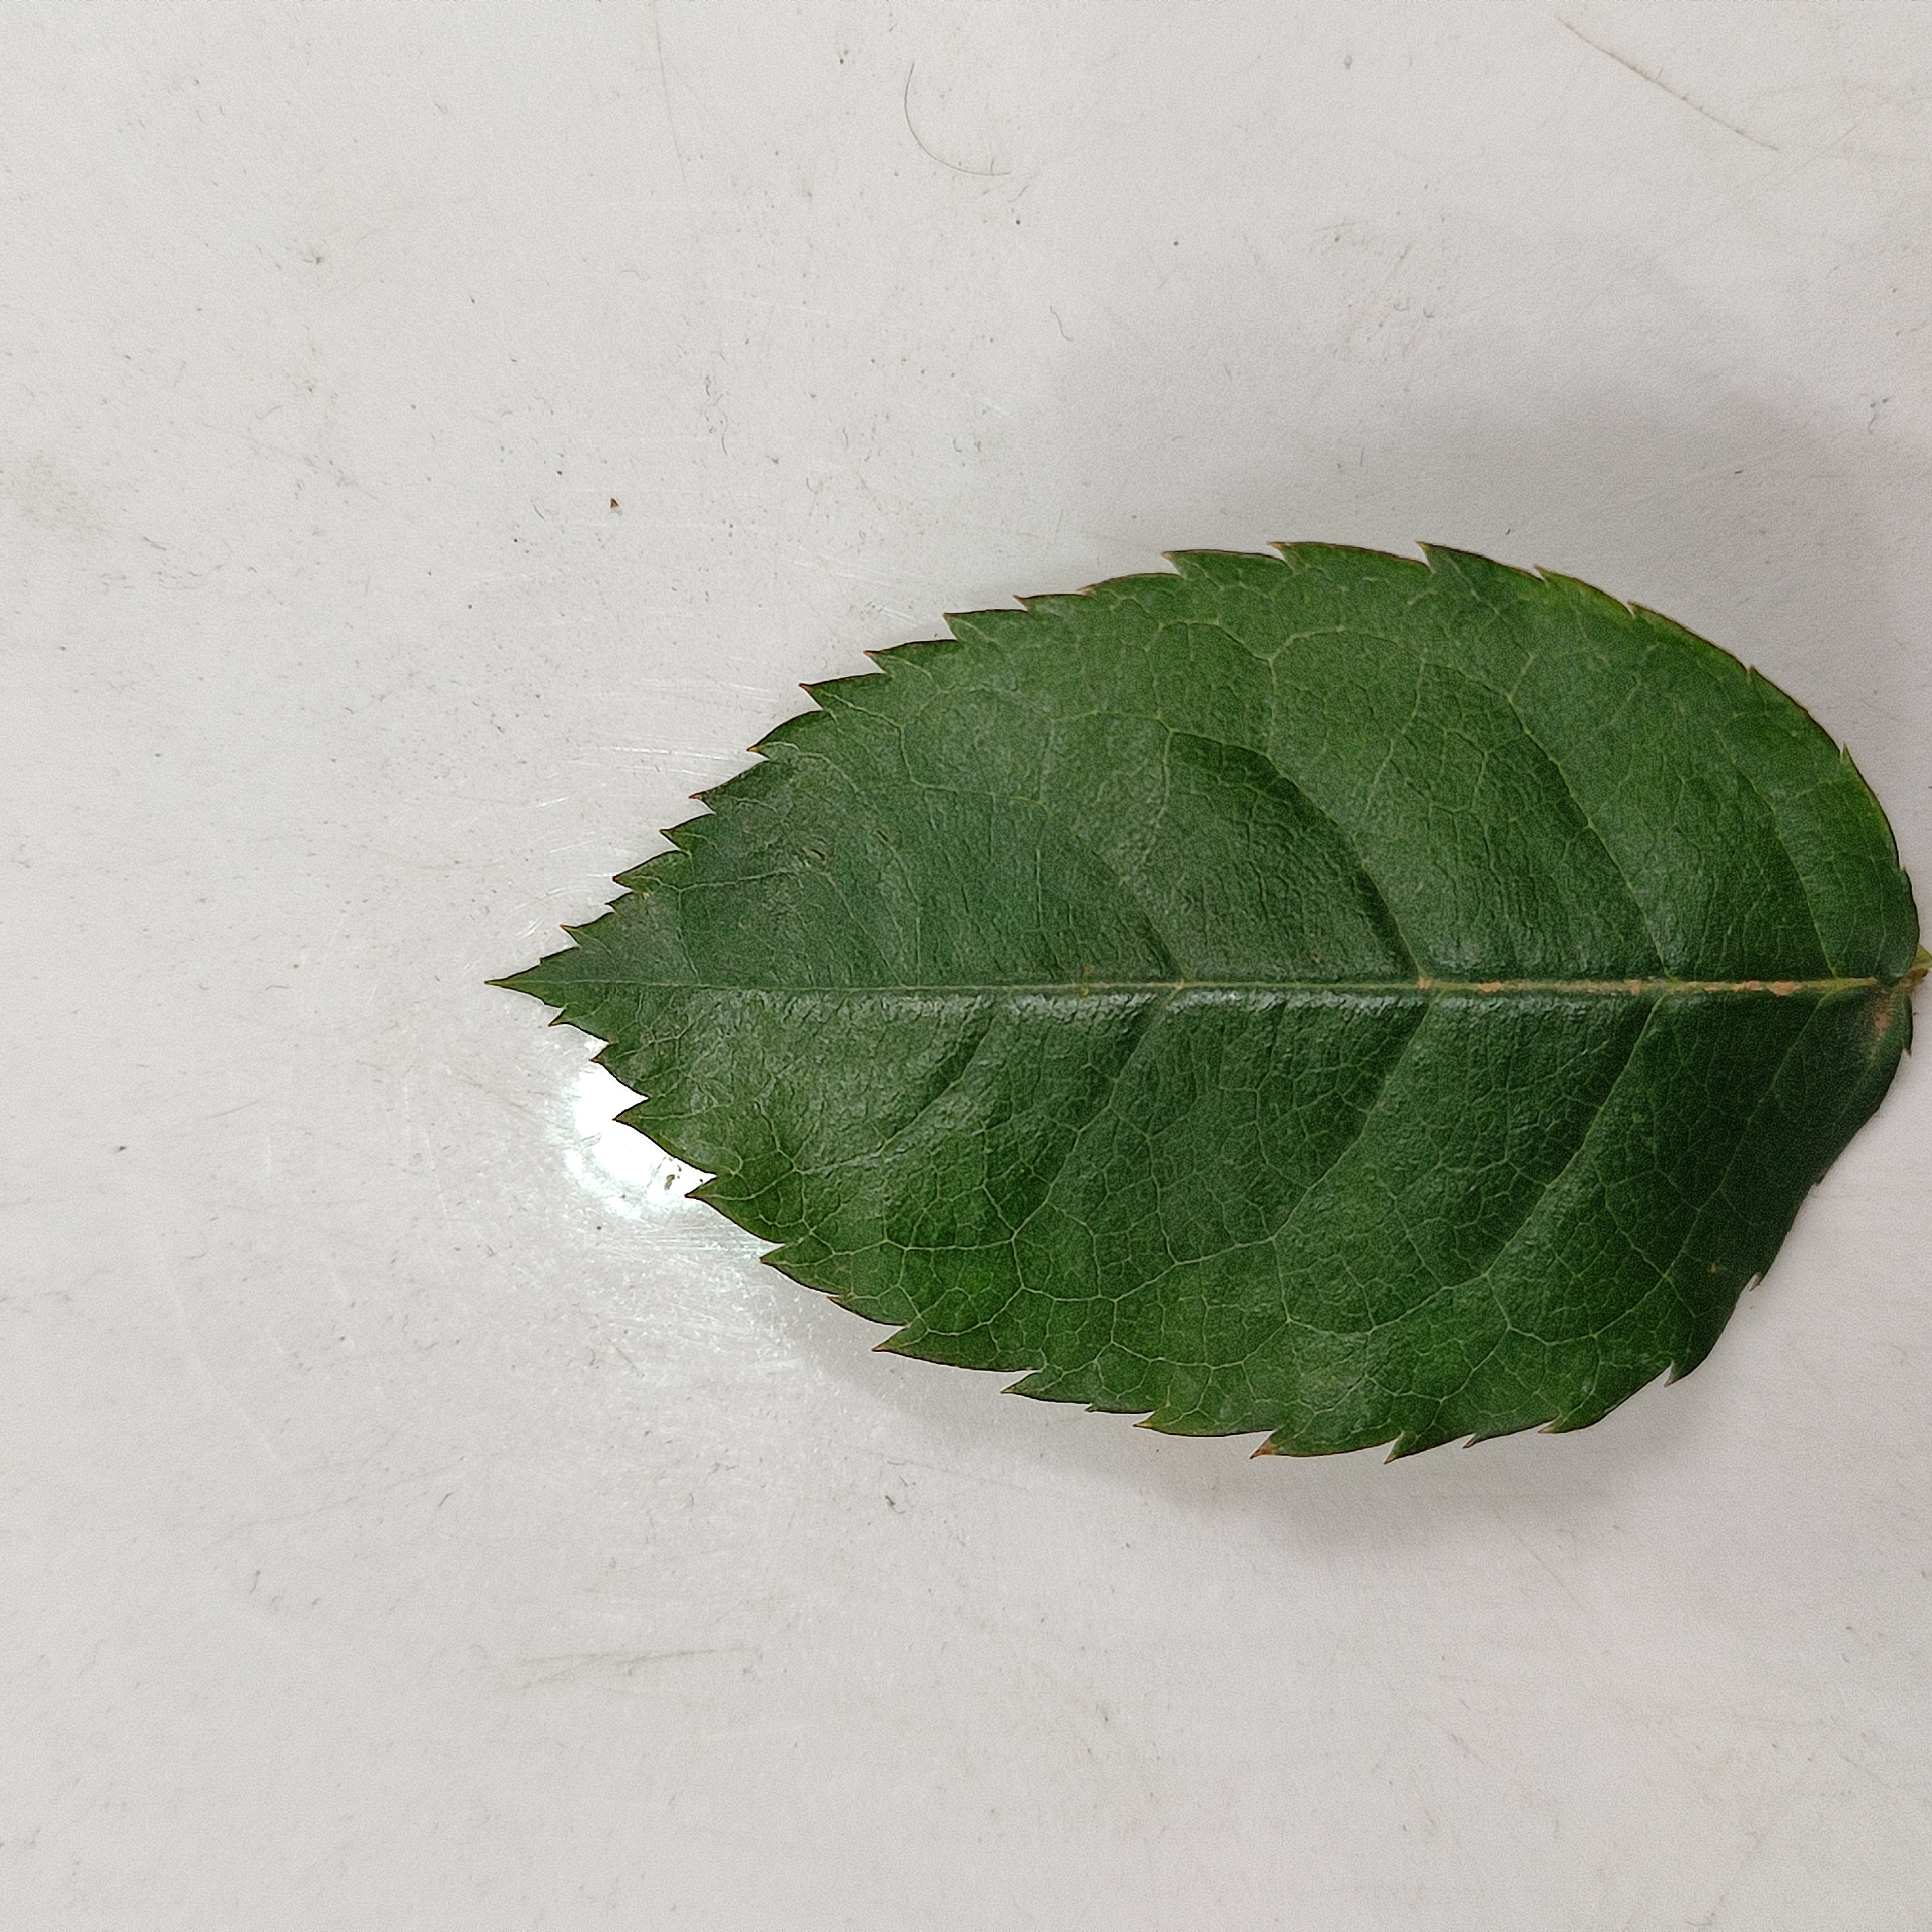
Label: Healthy Leaf